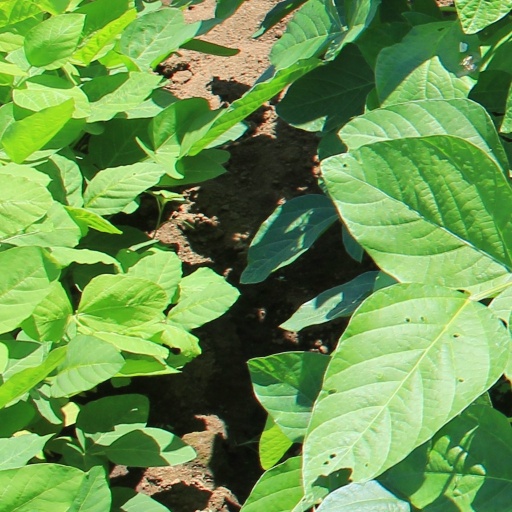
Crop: soybean